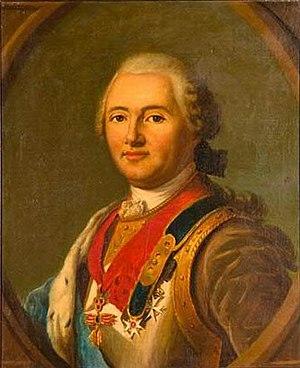
La rue de Noailles est une voie du quartier des Chantiers de Versailles, en France.